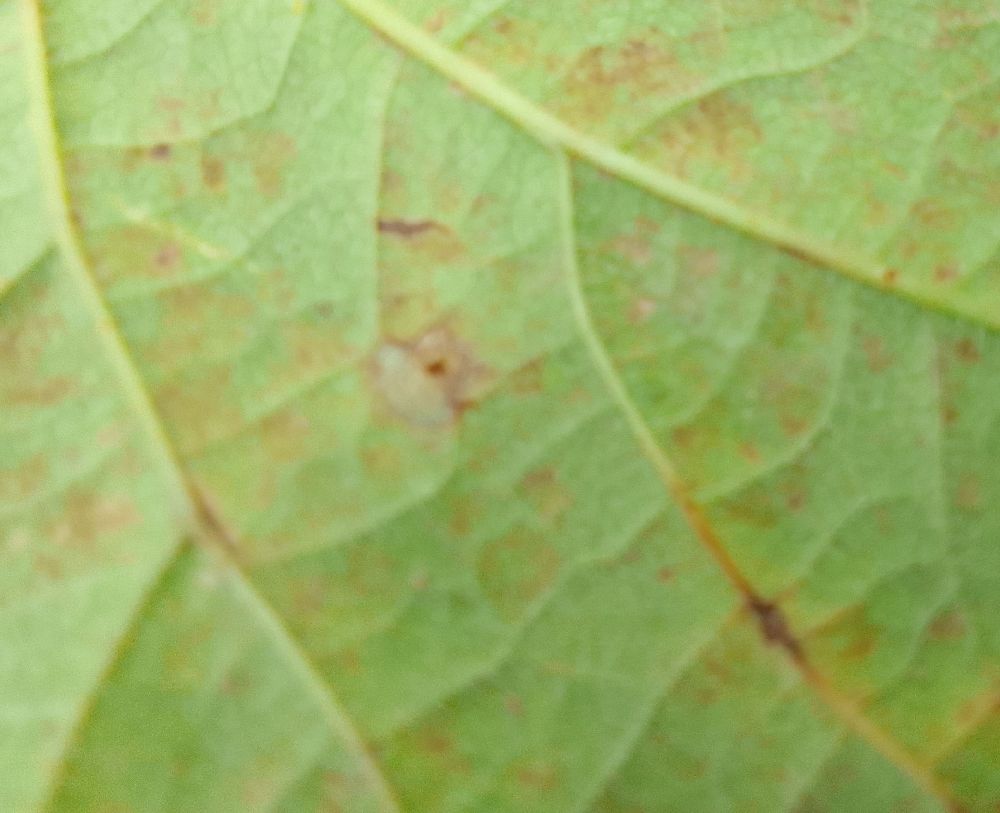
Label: anthracnose